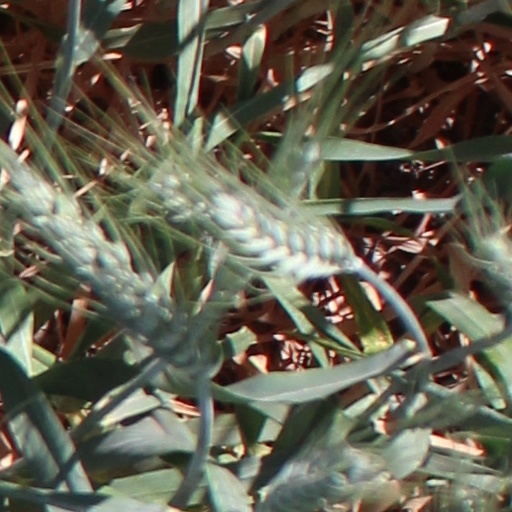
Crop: wheat